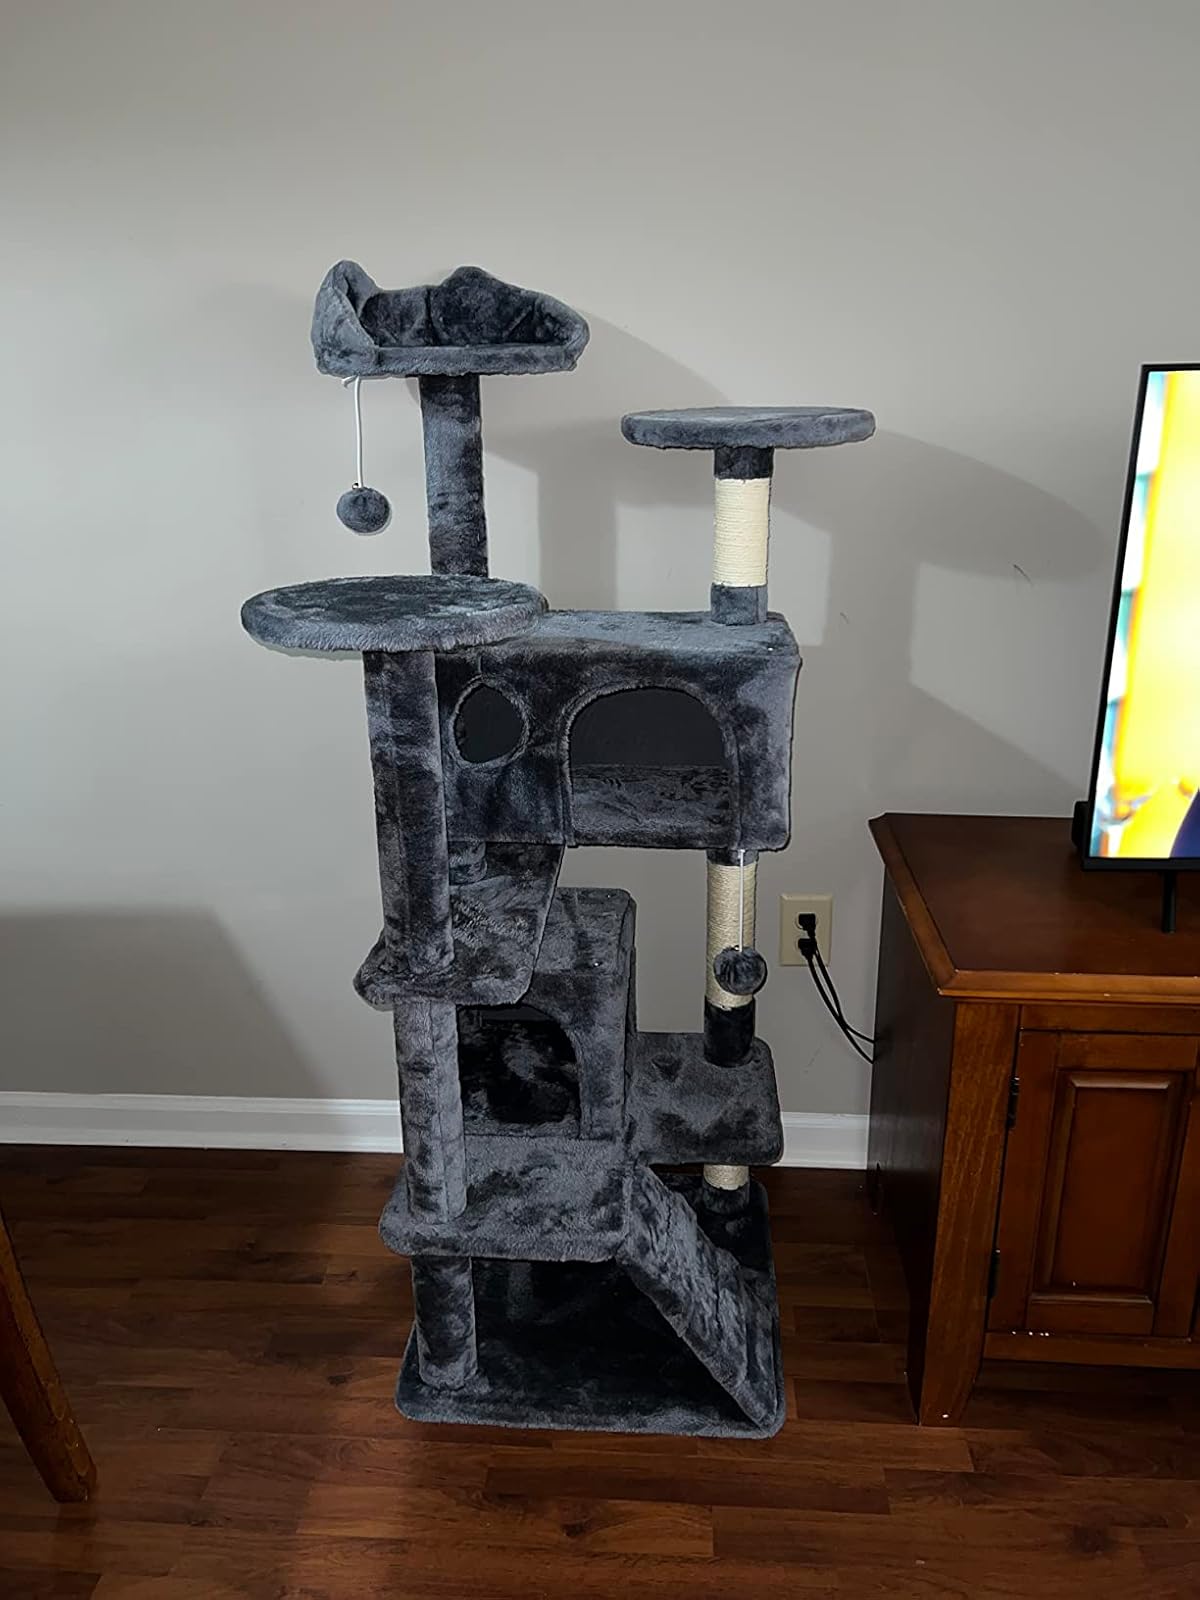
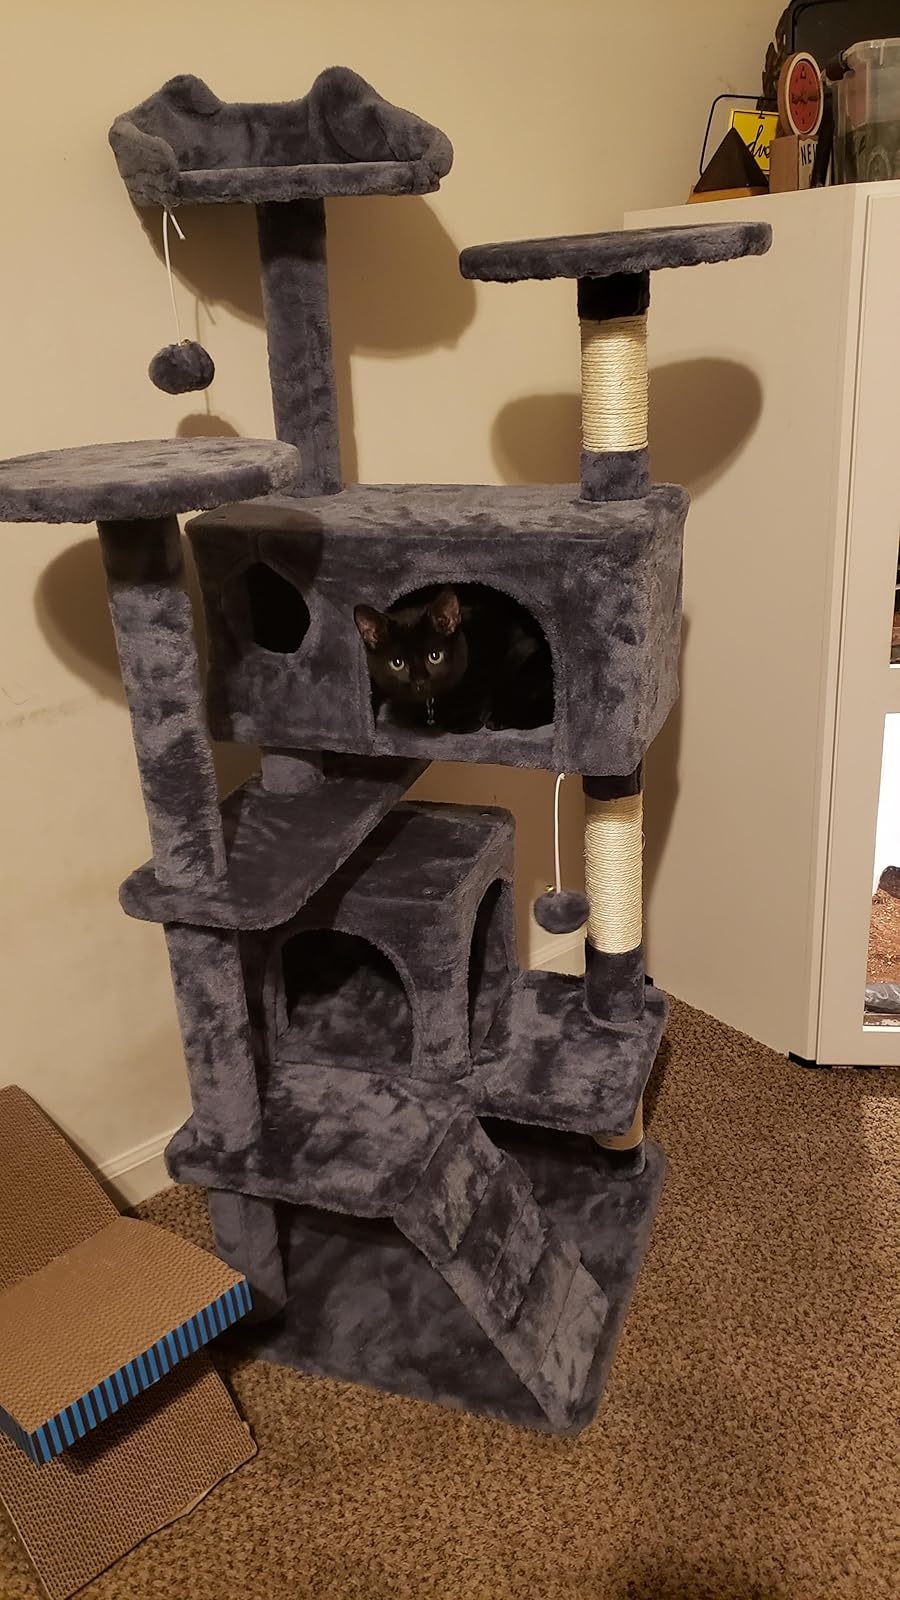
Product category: items_cat tree
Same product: yes